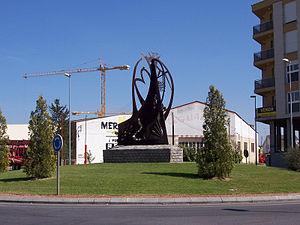
Le Pla d'Urgell est une comarque de Catalogne ayant pour capitale Mollerussa. Elle a été créée en 1988, en même temps que l'Alta Ribagorça et le Pla de l'Estany. Appelée au Haut Moyen Âge Plana de Mascançà, elle tient son nom actuel du fait qu'il s'agit de la partie la plus plate de l'ancien Comté d'Urgell. Avant la création de la comarque en 1988, ses communes étaient réparties entre les comarques voisines de la Noguera, l'Urgell, les Garrigues i le Segrià. Ces seize communes occupent une surface de 305,13 km² et leur population s’élevait en 2018 au total à 36 740 habitants. Elle est limitrophe au nord avec la Noguera, à l'est avec l'Urgell, au sud avec les Garrigues et à l'ouest avec le Segrià.